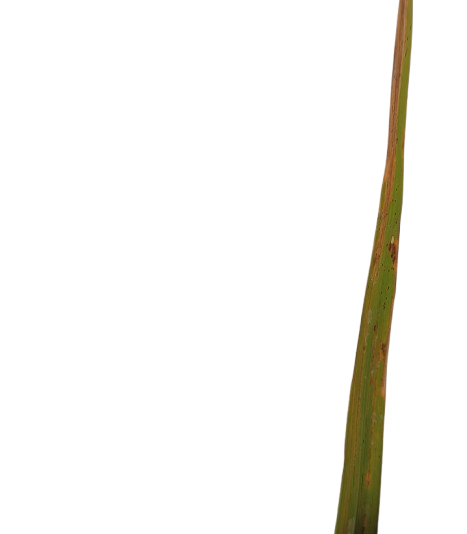
Label: Rice Tungro